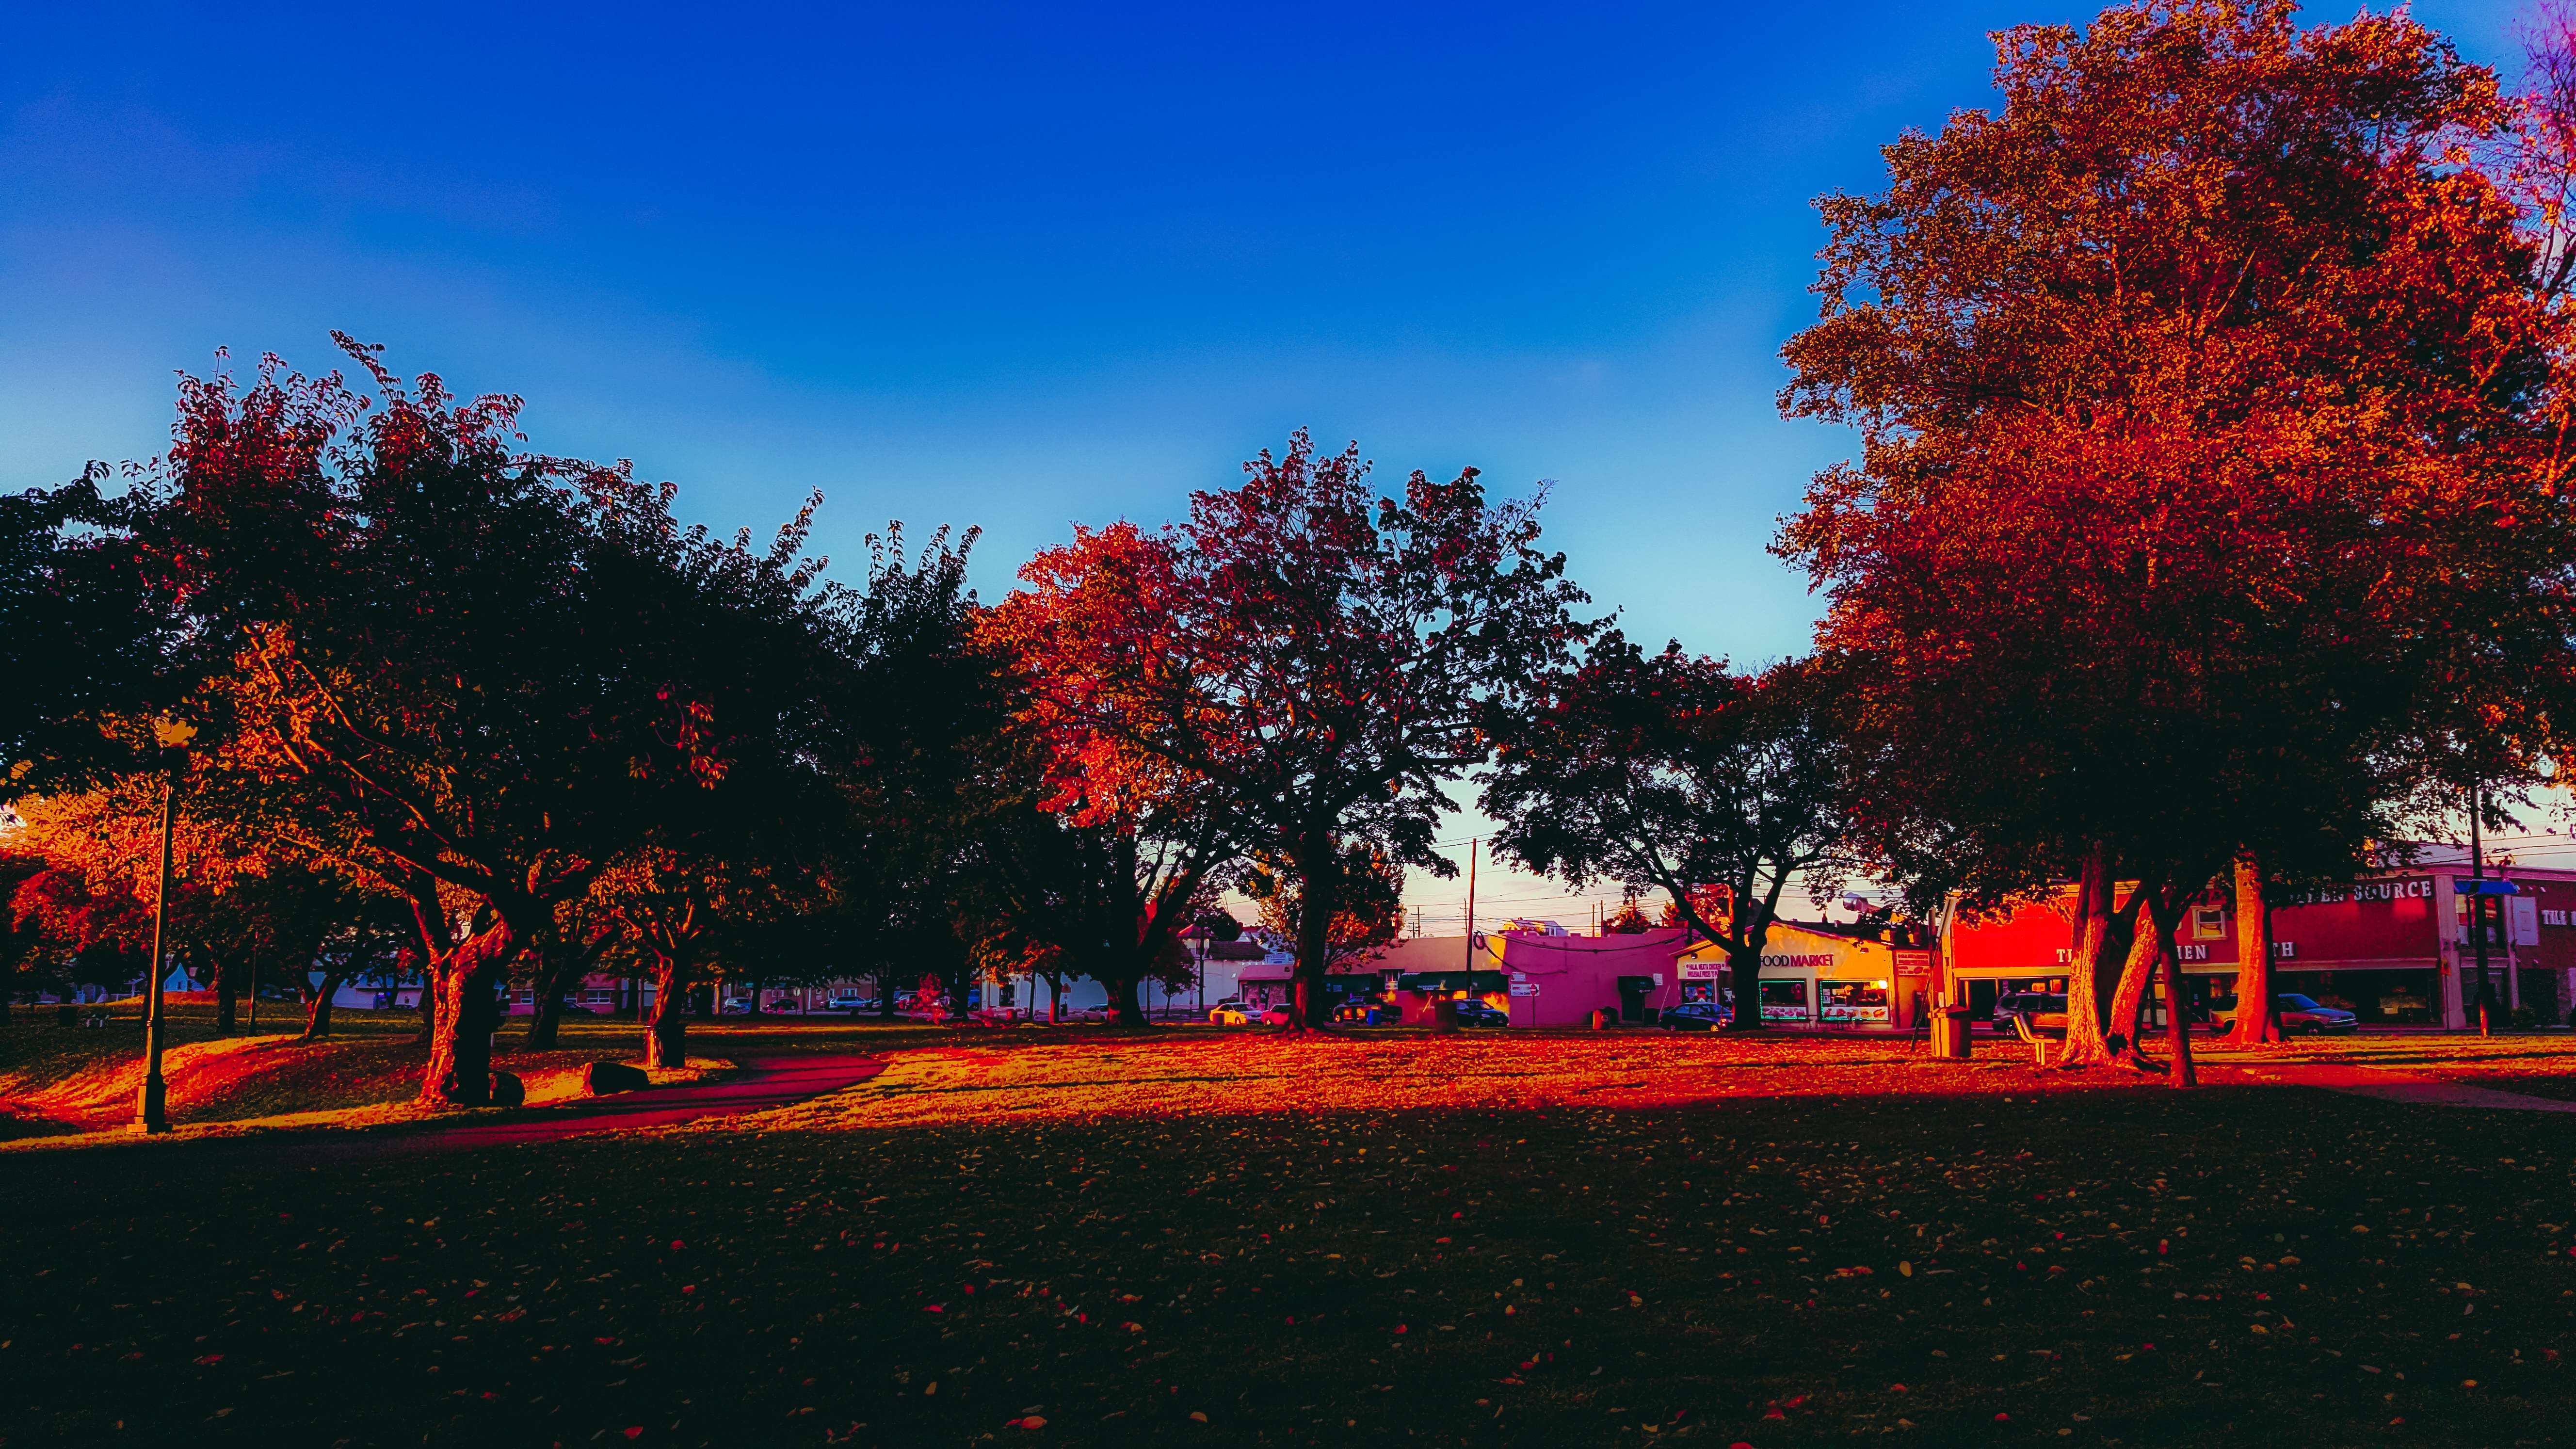
tree, sunset, night, sunlight, morning, leaf, dusk, evening, red, autumn, season